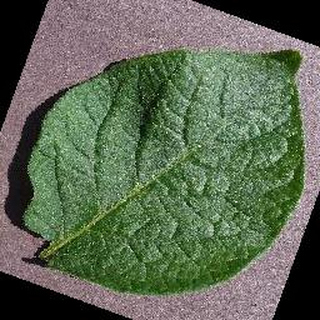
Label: healthy_potato